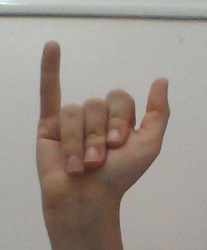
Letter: ya